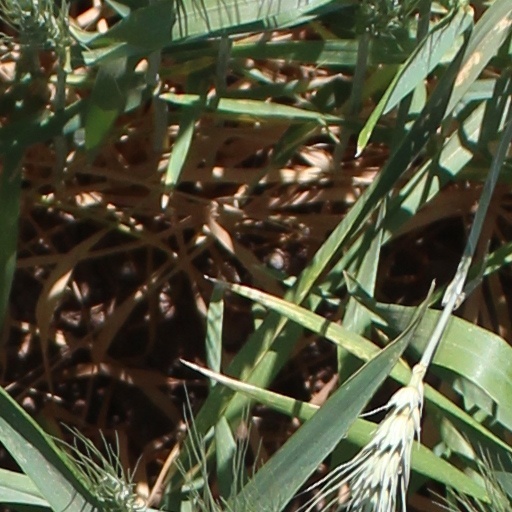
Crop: wheat